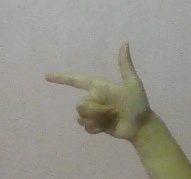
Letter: yaa